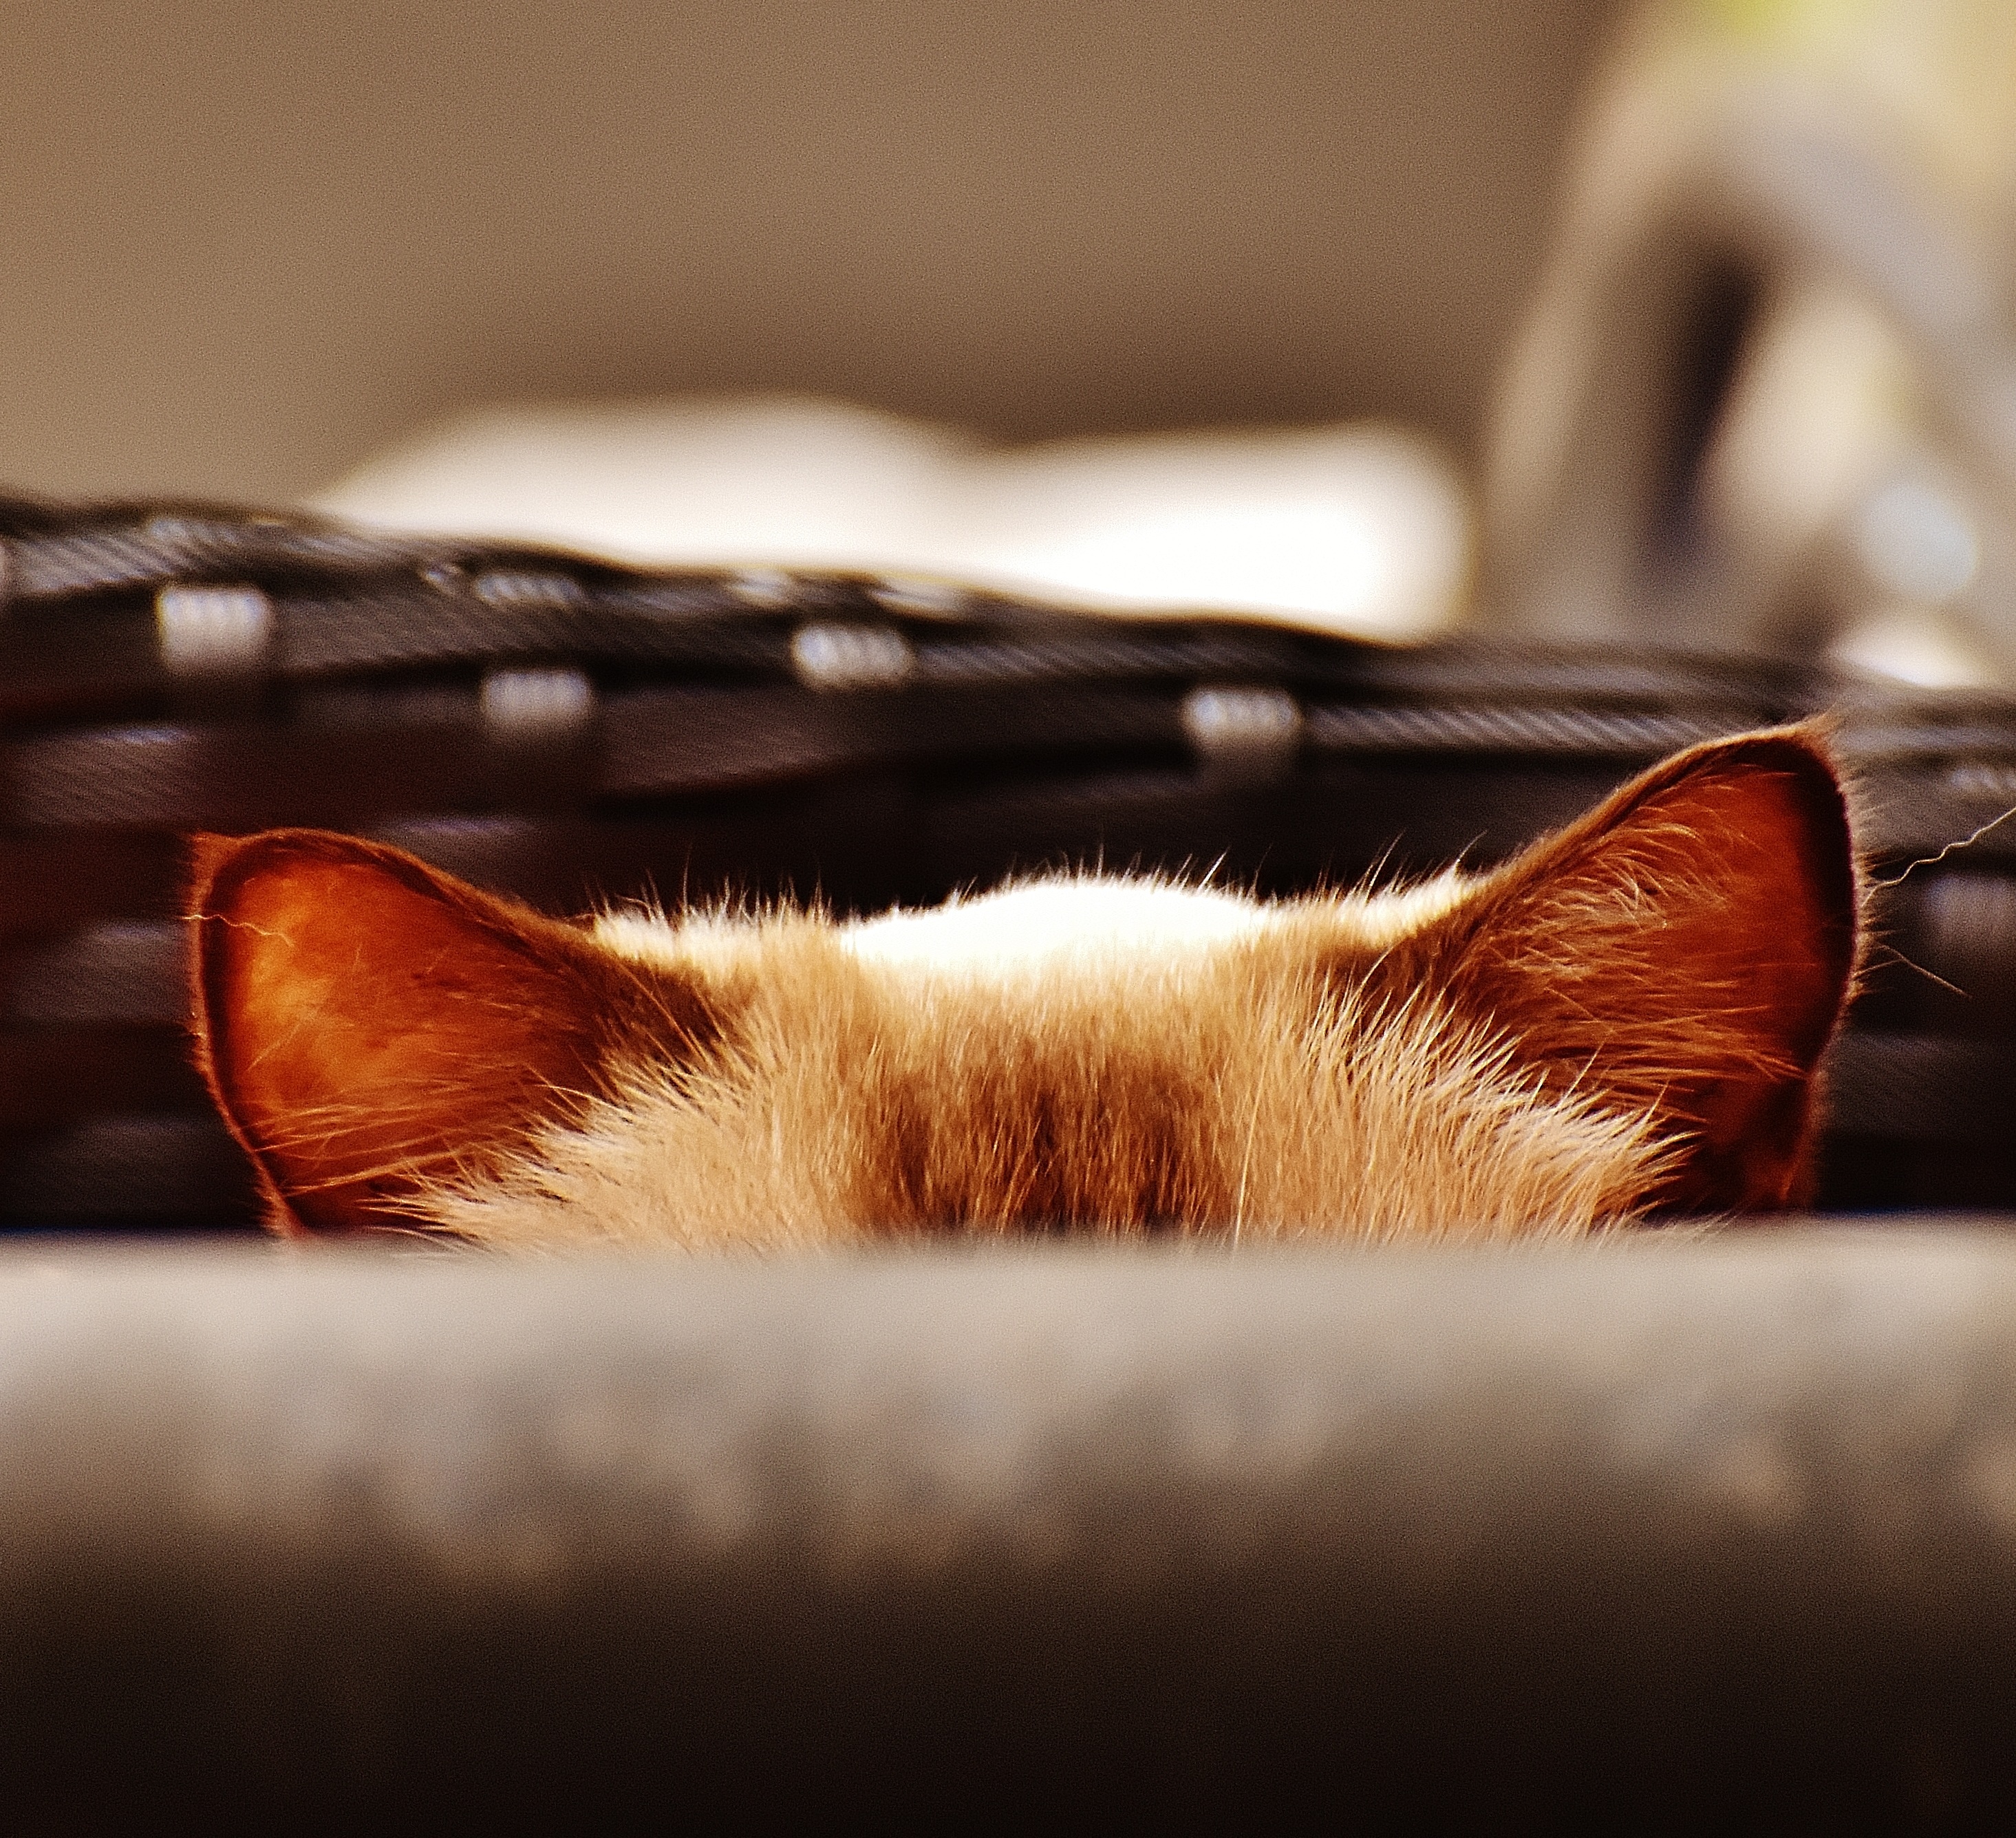
hand, photography, animal, pet, fur, cat, brown, mammal, close up, nose, whiskers, eye, adidas, glasses, ears, head, skin, funny, organ, mieze, hidden, domestic cat, macro photography, small to medium sized cats, cat like mammal